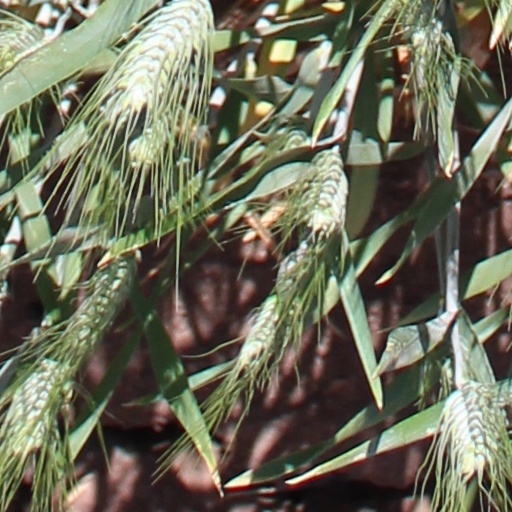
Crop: wheat